Koch Marshall Trio

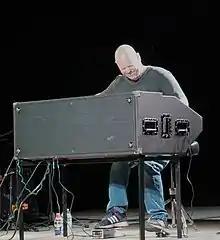
Toby Lee Marshall Sept. 8, 2018

The Koch Marshall Trio formed because of the persistence of drummer Dylan Koch. The band members were all schooled in jazz and blues: the jazz background allows each member to be comfortable with the improvisation which is evident in their live performance.